Jōgashima Lighthouse

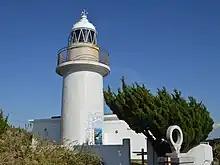
Jōgashima Lighthouse

is a lighthouse located on the island of Jōgashima in the city of Miura, Kanagawa Prefecture, Japan, off the southernmost and western tip of Miura Peninsula, facing Sagami Bay. It is the fourth oldest western style lighthouse to be built in Japan, and the second oldest surviving to the present day.